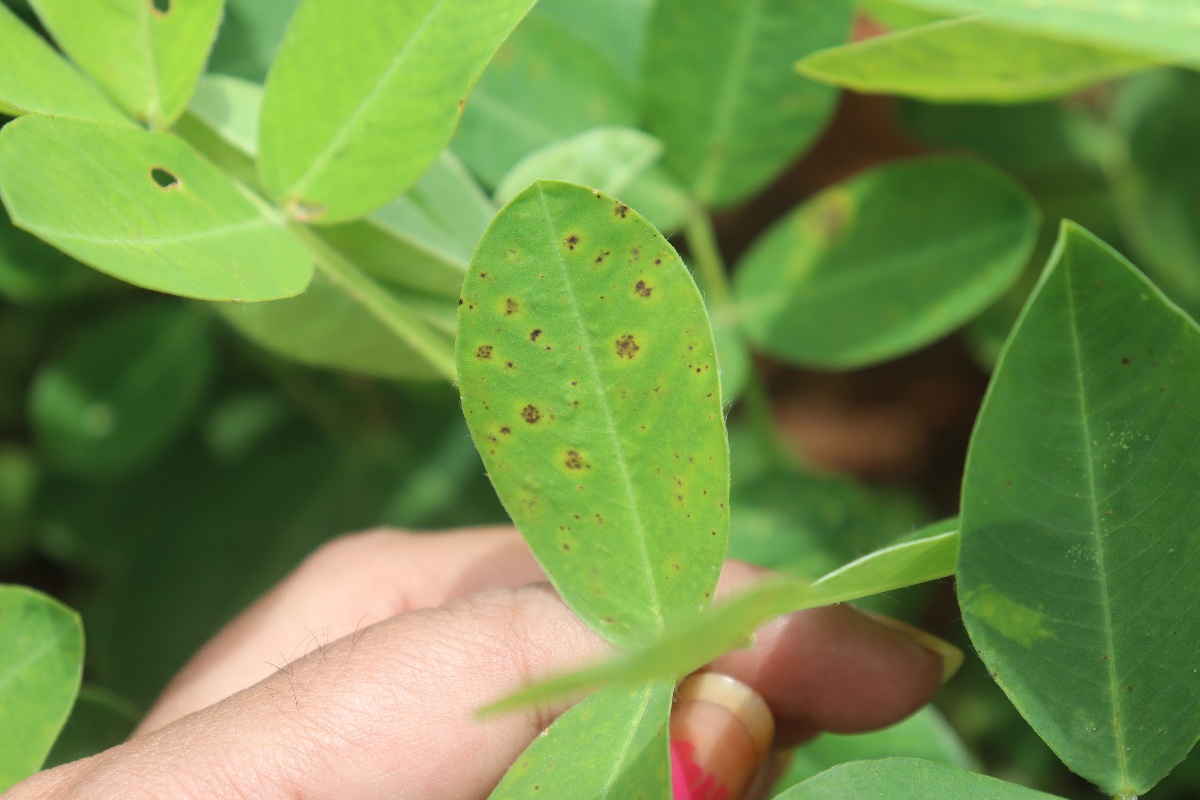
Label: early_leaf_spot